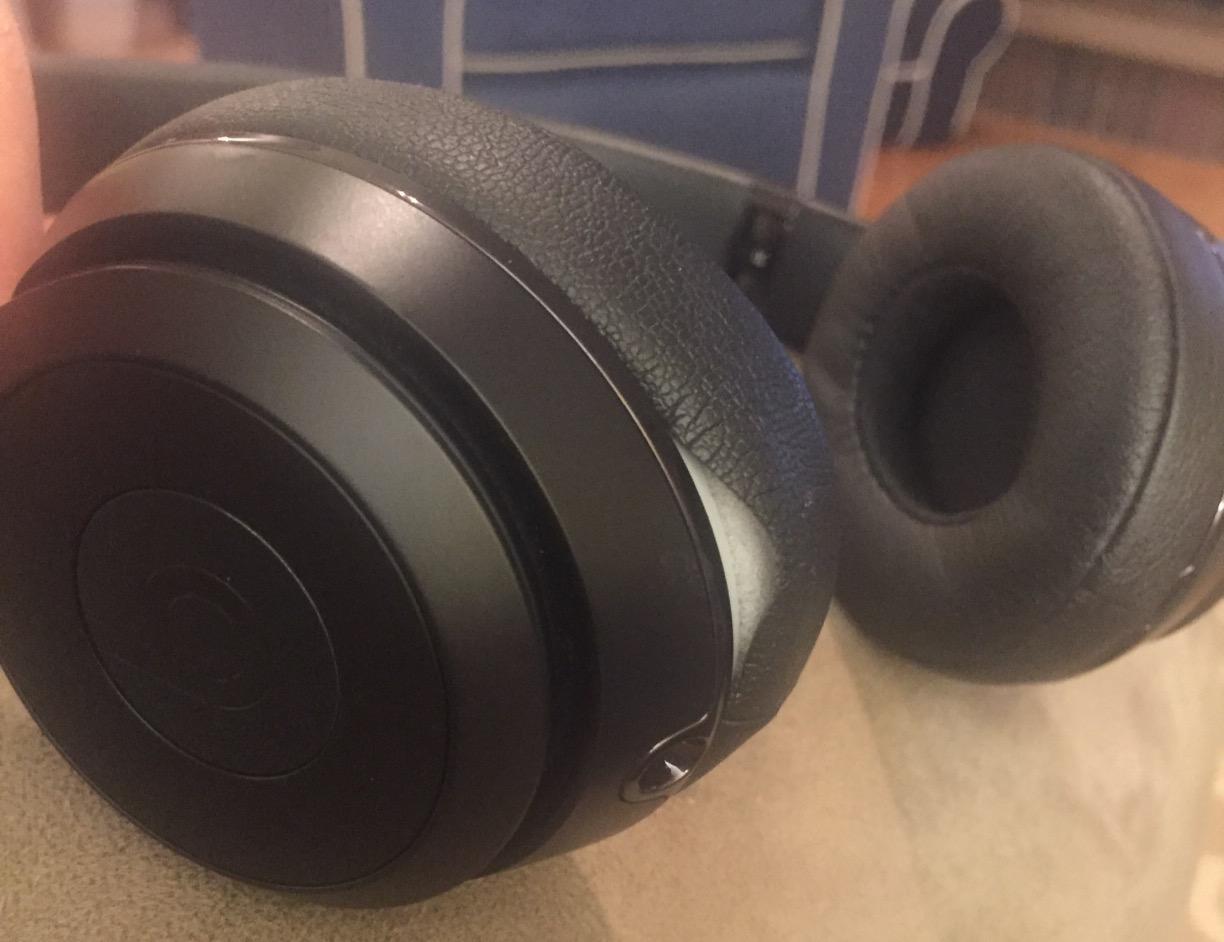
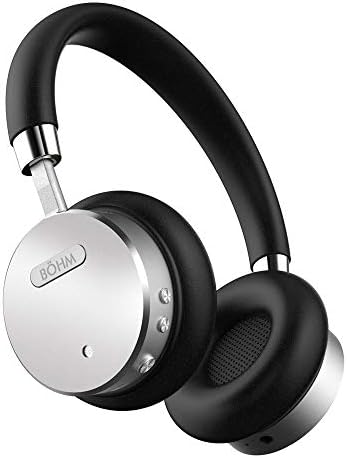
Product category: headphones
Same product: no